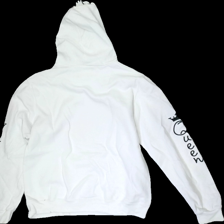
View: back
Type: Hoodie
Category: Unisex
Brand: Missing
Colors: White, Black
Material: 56% Cotton 44% Polyester
Pattern: Other
Cut: Regular
Price range: <50
Recommended usage: Export
Description: White hoodie with black text